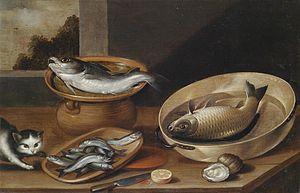
Pieter van Boucle est un peintre d'origine flamande qui a travaillé durant une longue période à Paris où il est mort.